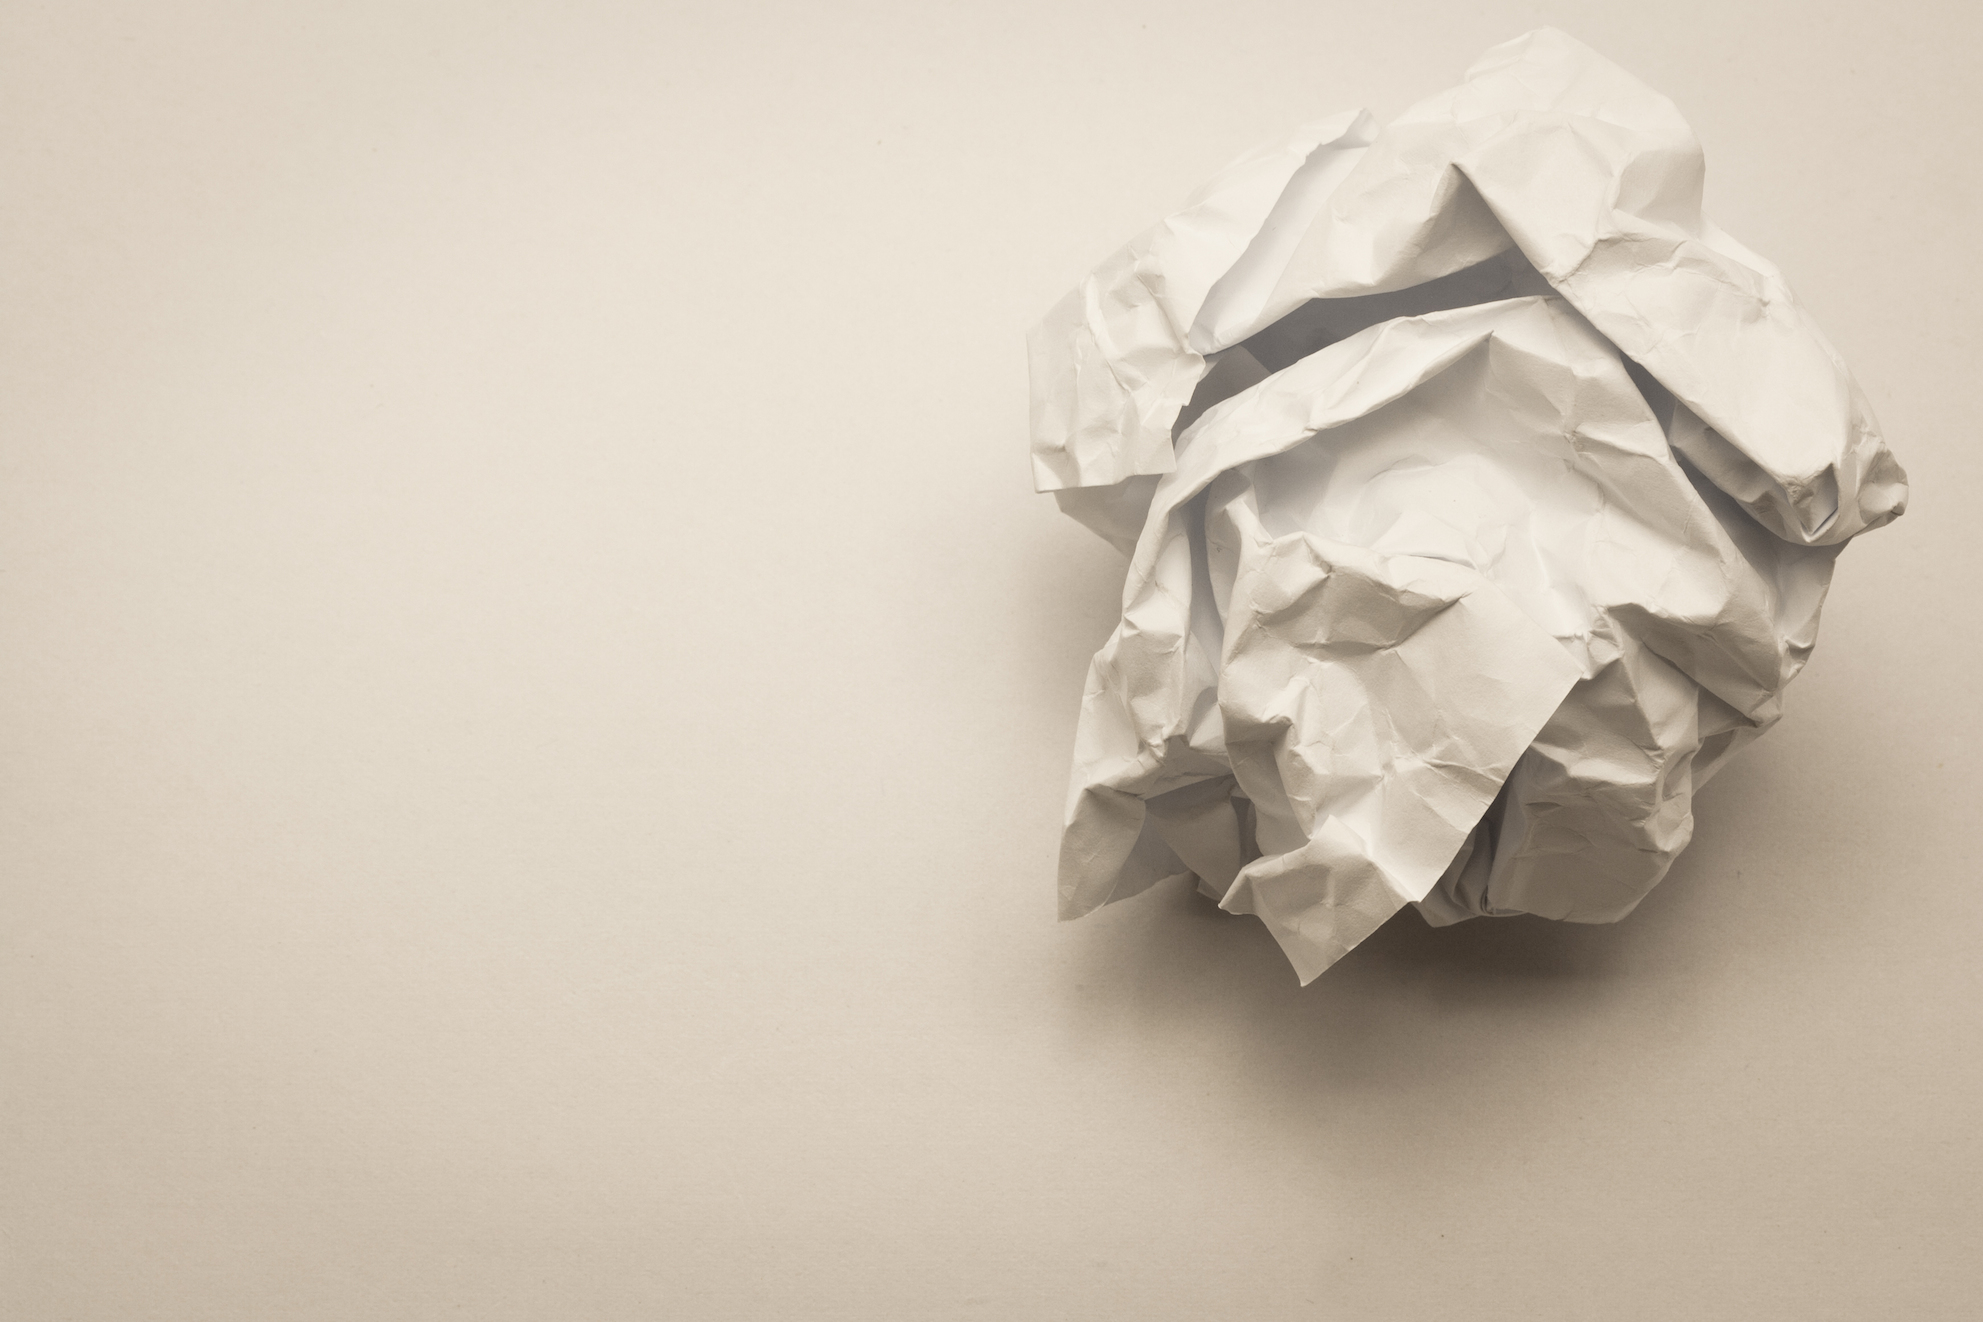
Waste category: paper